Out of the Storm (1948 film)

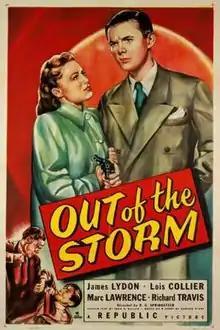
Theatrical release poster

Out of the Storm is a 1948 American crime film directed by R. G. Springsteen and written by John K. Butler. The film stars Jimmy Lydon, Lois Collier, Marc Lawrence, Richard Travis, Robert Emmett Keane and Helen Wallace. The film was released on September 11, 1948 by Republic Pictures.